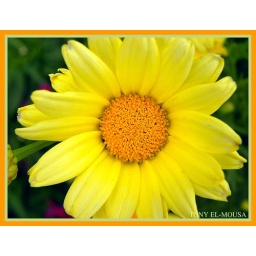
Beautiful yellow flower in my garden.